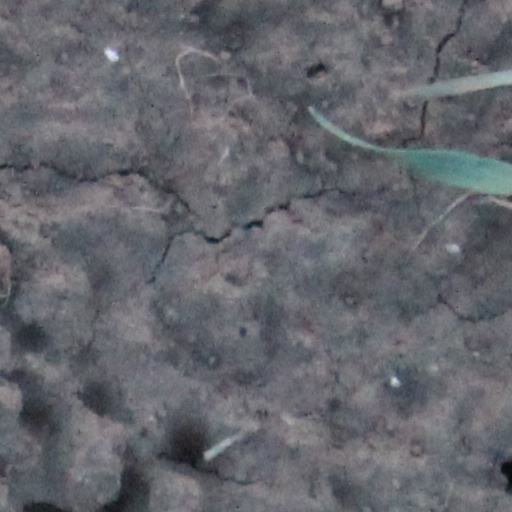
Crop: wheat